1951 Ringway Dakota crash

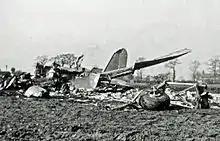
The wreckage of C-47A "G-AJVZ" at Heyhead on the morning of 27 March 1951.

The Dakota was operating a flight carrying newspapers from Ringway to Nutts Corner. During the takeoff run, there was no evidence of any problem, but the aircraft did not become airborne until near the end of the runway, which was long. On takeoff from Runway 06 in freezing conditions and falling snow, it swung to port, failed to climb, and struck the top of a tree in Woodhouse Lane, close to the hamlet of Heyhead, half a mile from the end of the runway. Both pilots were killed.